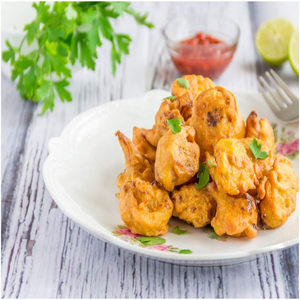
Dish: pakora